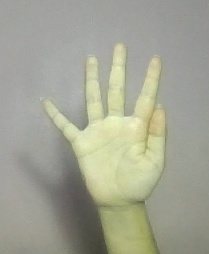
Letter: sheen